Hallaca

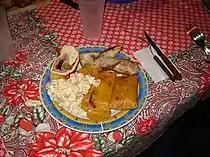
Traditional Christmas meal in Venezuela with pan de jamón and hallacas.

Although in the other countries of the region it is eaten any day of the year with the same name but different preparations, Hallaca is a staple of Colombian and Venezuelan Christmas celebrations. Christmas meals in Venezuela would include hallacas, pastries, pan de jamón and chicken stew, but not all families have been able to afford them during food shortages in Venezuela. In 2014, despite food shortages affecting the country, the Venezuelan government created a hallaca with a length of around 400 feet, a Guinness World Record. In contrast to Venezuelan tradition, hallacas are popular year-round in Ecuador, and there are several variants across the country's regions. Along with humitas, they are a staple of traditional Ecuadorian cuisine.